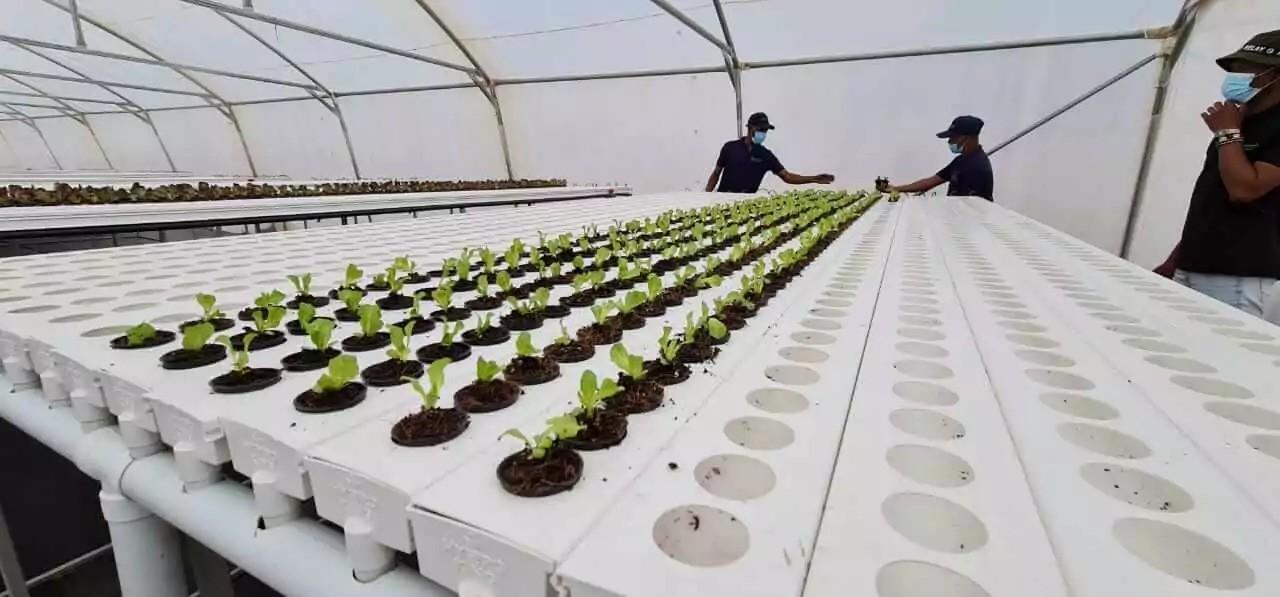
eneo la ndani lililotengenezwa kwa ustadi lililogawanywa katika safu zilizonyooka, zenye mimea iliyoota na kuchipua kwa rangi ya kijani kibichi, kuashiria ni eneo litumikalo kwa ajili yakilimo cha haidroponi ya sayansi bila kutumia udongo.